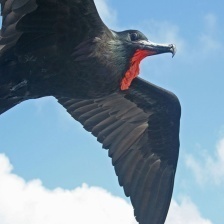
Species: FRIGATE
Scientific name: FREGATIDAE